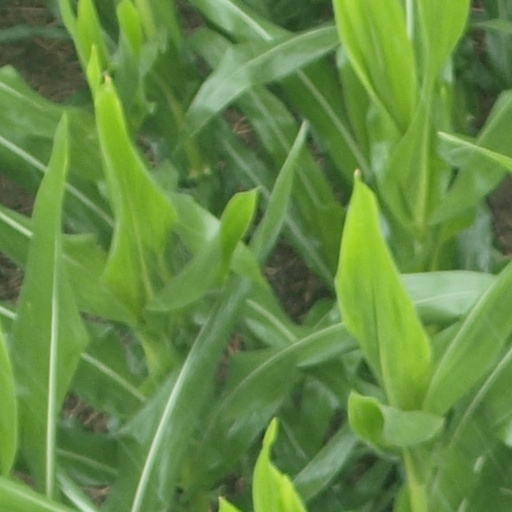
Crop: maize; corn